Anglo-Saxon Chronicle

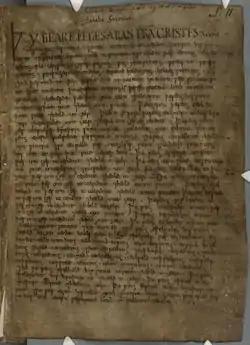
A page from the "Winchester", or "Parker", "Chronicle", showing the genealogical preface

The "Winchester" (or "Parker") "Chronicle" is the oldest manuscript of the "Chronicle" that survives. It was begun at Old Minster, Winchester, towards the end of Alfred's reign. The manuscript begins with a genealogy of Alfred, and the first chronicle entry is for the year 60 BC. The section containing the "Chronicle" takes up folios 1–32. Unlike the other manuscripts, [A] is of early enough composition to show entries dating back to the late 9th century in the hands of different scribes as the entries were made. The first scribe's hand is dateable to the late 9th or very early 10th century; his entries cease in late 891, and the following entries were made at intervals throughout the 10th century by several scribes. The eighth scribe wrote the annals for the years 925–955, and was clearly at Winchester when he wrote them since he adds some material related to events there; he also uses "ceaster", or "city", to mean Winchester. The manuscript becomes independent of the other recensions after the entry for 975. The book, which also had a copy of the Laws of Alfred and Ine bound in after the entry for 924, was transferred to Canterbury some time in the early 11th century, as evidenced by a list of books that Archbishop Parker gave to Corpus Christi. While at Canterbury, some interpolations were made; this required some erasures in the manuscript. The additional entries appear to have been taken from a version of the manuscript from which [E] descends. The last entry in the vernacular is for 1070. After this comes the Latin "Acta Lanfranci", which covers church events from 1070 to 1093. This is followed by a list of popes and the Archbishops of Canterbury to whom they sent the pallium. The manuscript was acquired by Matthew Parker, Archbishop of Canterbury (1559–1575) and is in the collection of the Parker Library, Corpus Christi College.